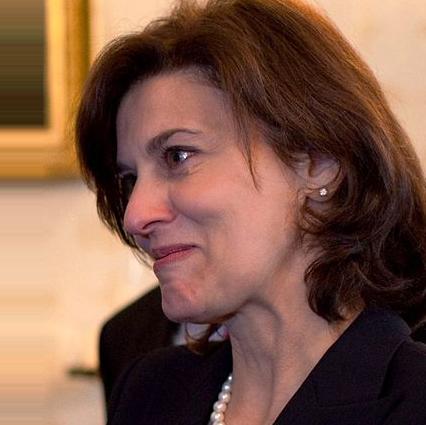
Age: 55